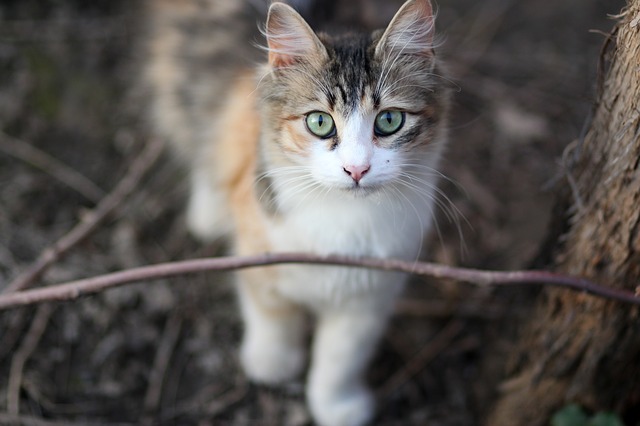
Label: cat